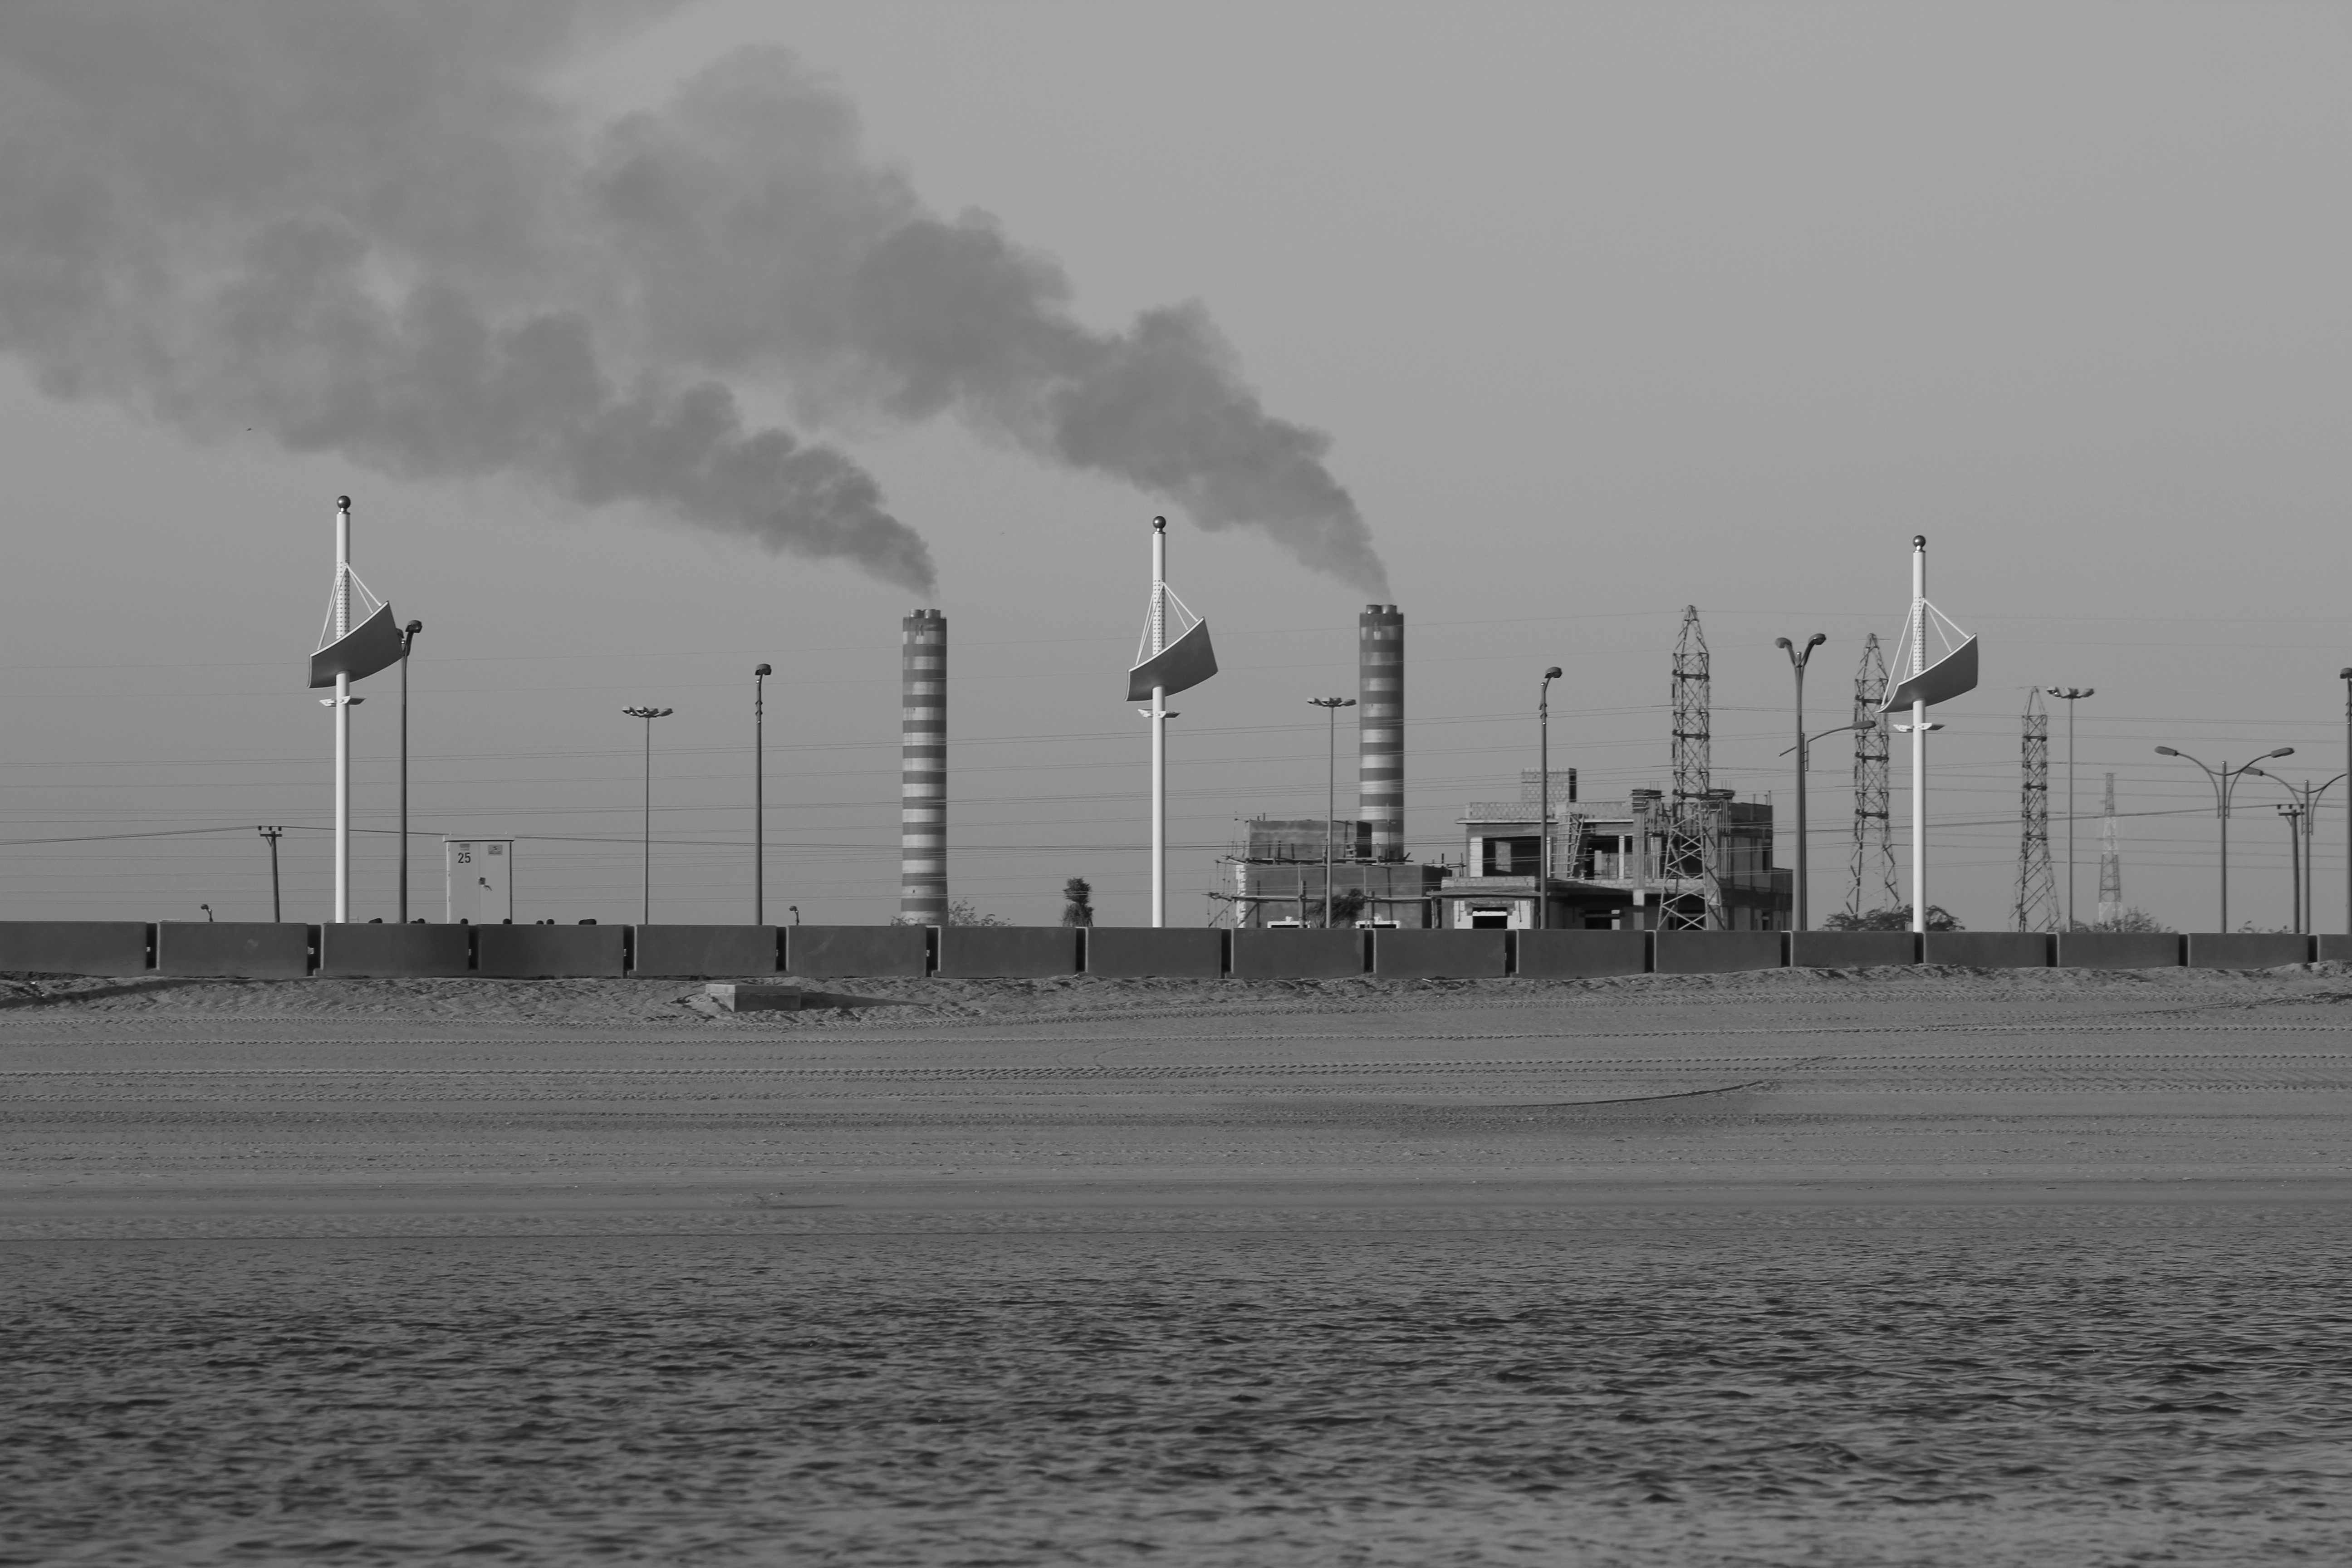
beach, sea, coast, horizon, cloud, black and white, wave, wind, home, pier, advertising, internet, tower, business, environmental, agriculture, monochrome, security, automotive, social media, art, hotel, email, media, shape, twitter, hack, obama, acne, aerospace, sales, real estate, based, plumbing, solutions, seo, pharmaceutical, human resources, monochrome photography, affiliate, newbies, improvements, atmospheric phenomenon